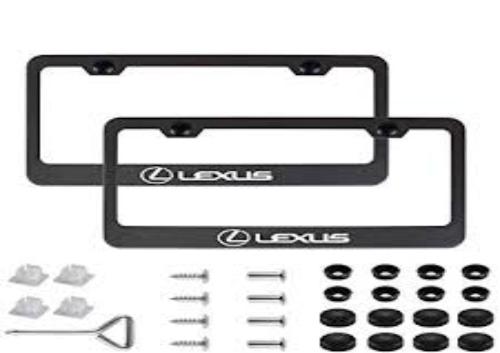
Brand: lexus-2
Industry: Transportation